Nathaniel Irish House

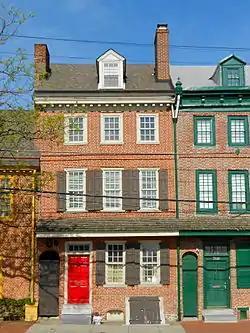
Nathaniel Irish House in April 2015

The Nathaniel Irish House is an historic, American home that is located in the Queen Village neighborhood of Philadelphia, Pennsylvania.